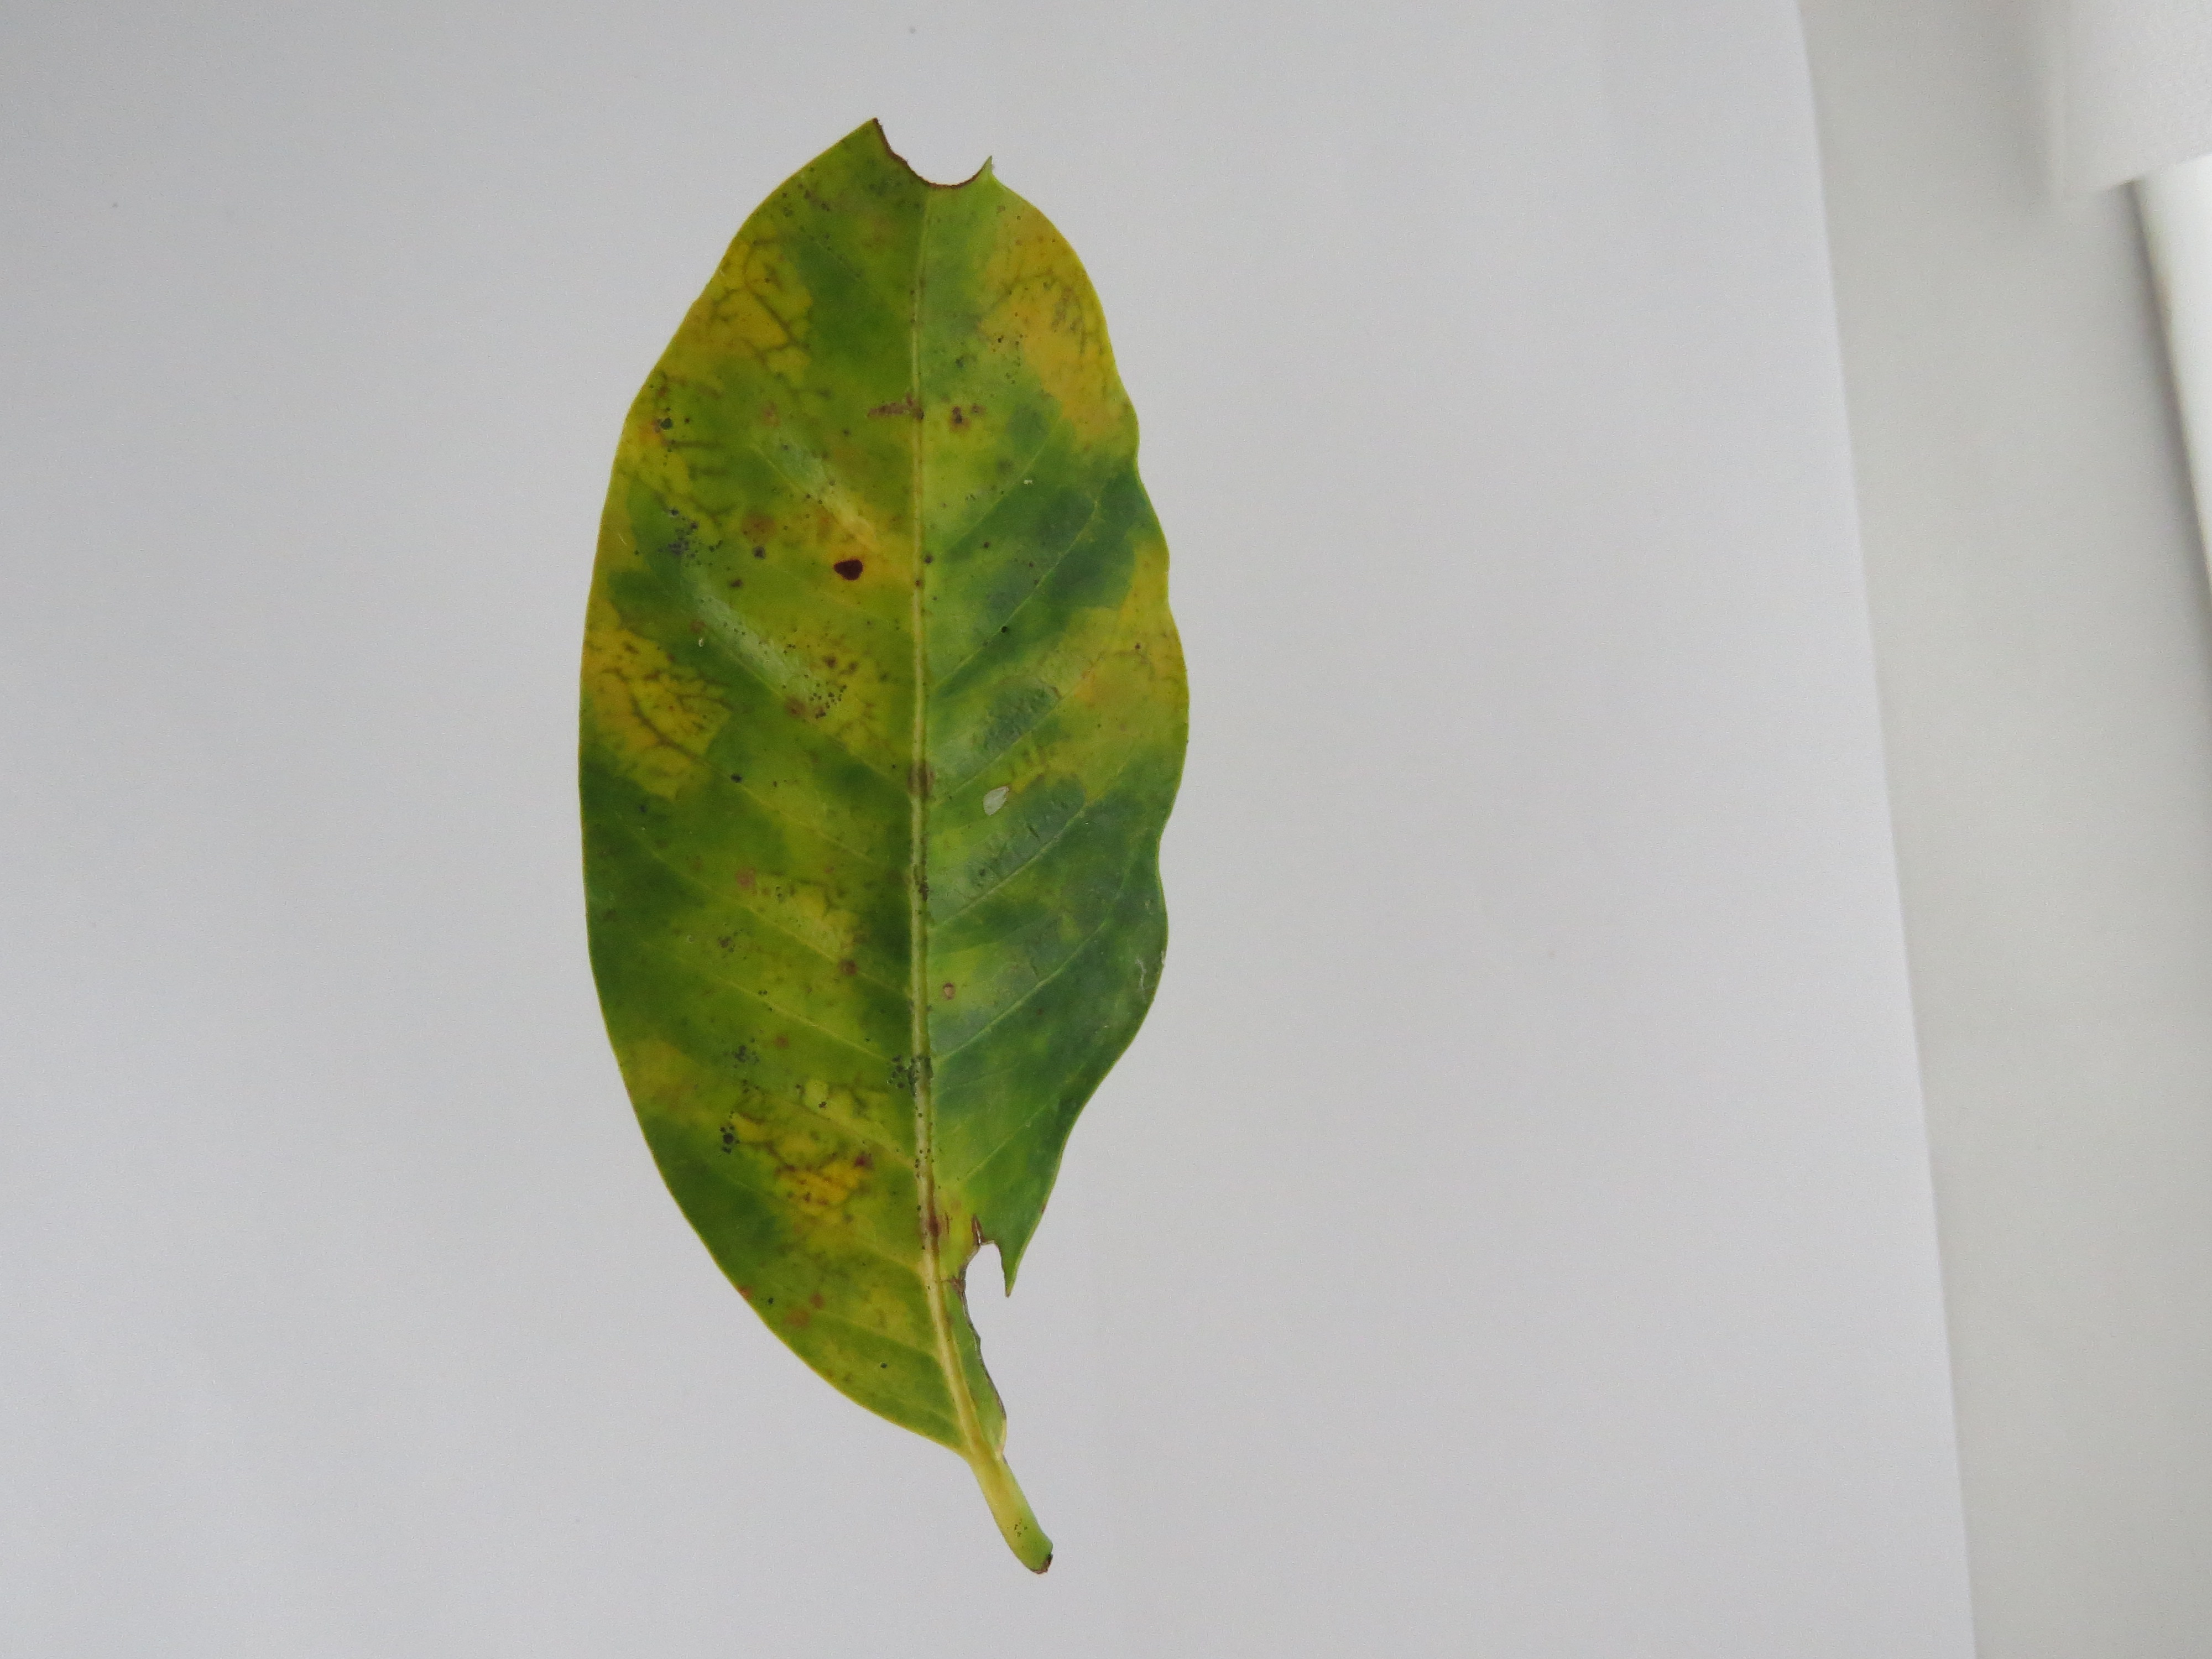
Label: nitrogen-N